Palazzo Carminati, Milan

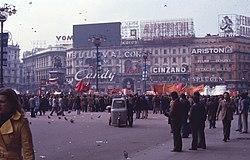
Appearance of the palace in 1975

In the twentieth century, the palace became a landmark of Milan (and a symbol of the city's economic growth) because of the large neon advertising signs that were affixed to its façade, with an overall visual effect that has been compared to that of New York City's Broadway and Times Square or London's Piccadilly Circus. Advertising signs first appeared on the façade of the palace in the 1920s, but they were especially rich and colorful in the 1960s and 1970s. Besides being known to the Milanese, the façade of the palace became familiar to everyone in Italy through a number of appearances in films and television, including a spot for the Cynar liquor.